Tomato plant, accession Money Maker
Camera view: bottom (45 deg); turntable rotation: 210 degrees
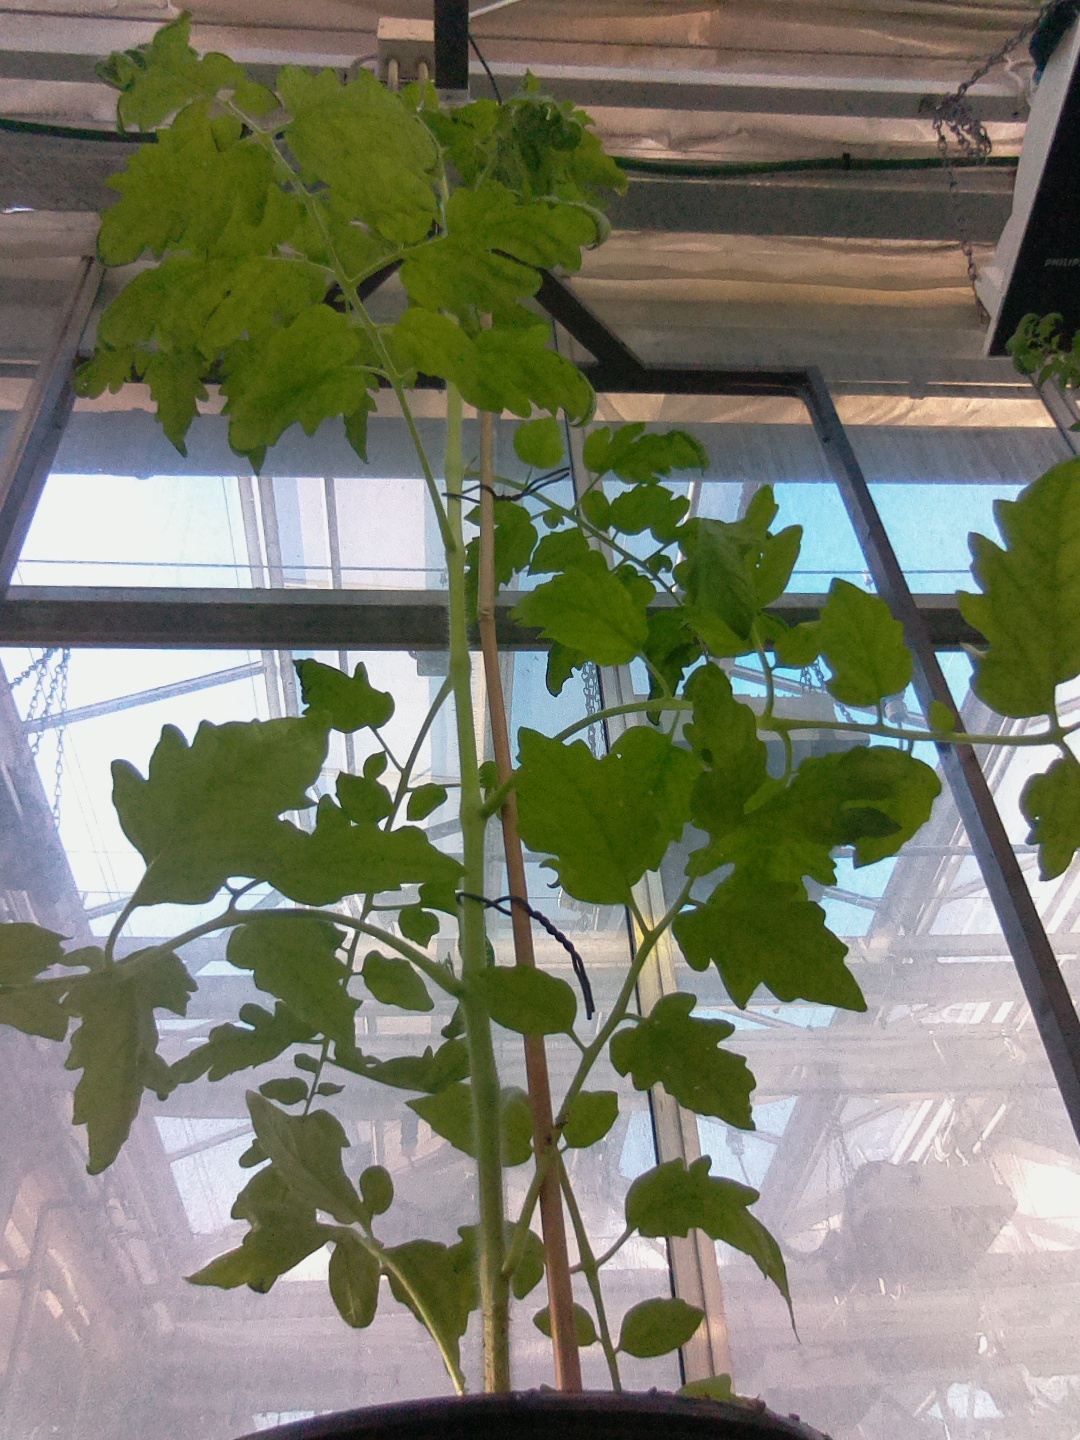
BBCH growth stage 53: 3 inflorescences visible